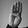
ASL letter: B